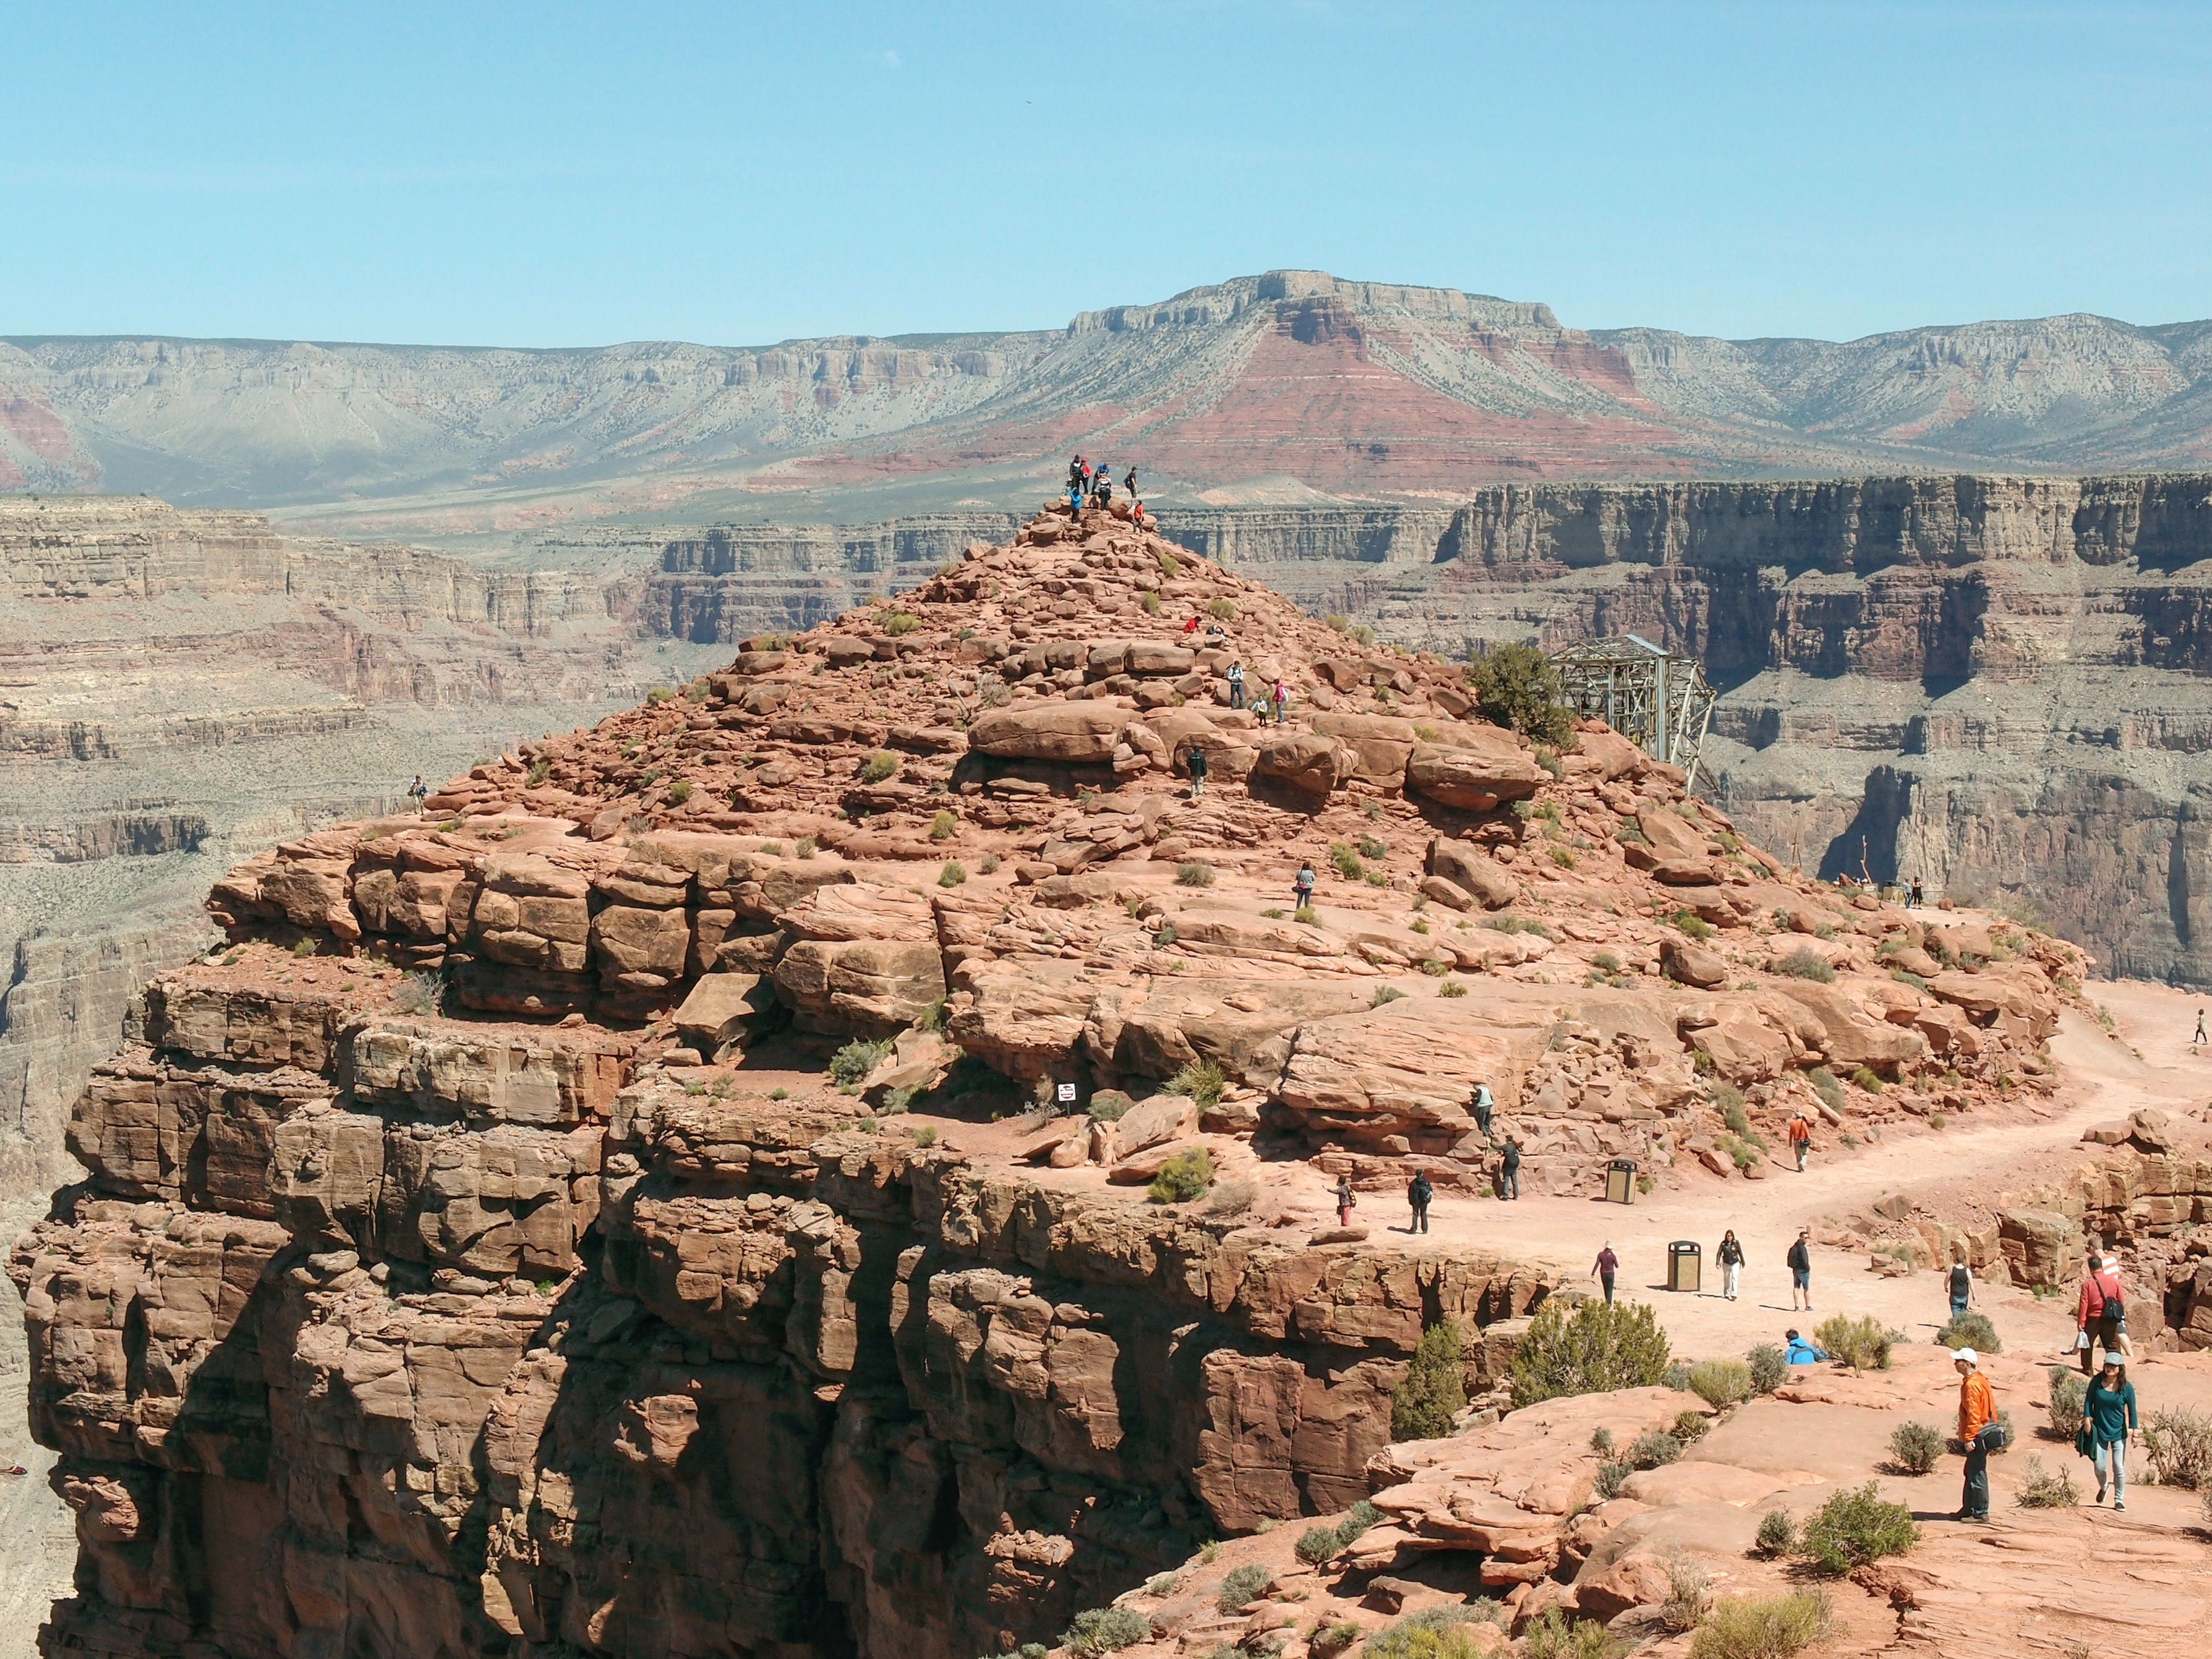
landscape, nature, rock, mountain, desert, view, valley, travel, formation, cliff, arch, scenic, park, usa, america, canyon, grand canyon, tourism, outdoors, national, grand, geology, badlands, plateau, famous, nevada, wadi, landform, historic site, ancient history, geographical feature